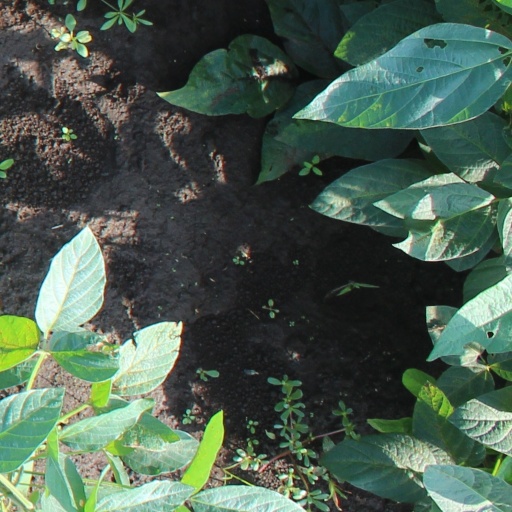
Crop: soybean